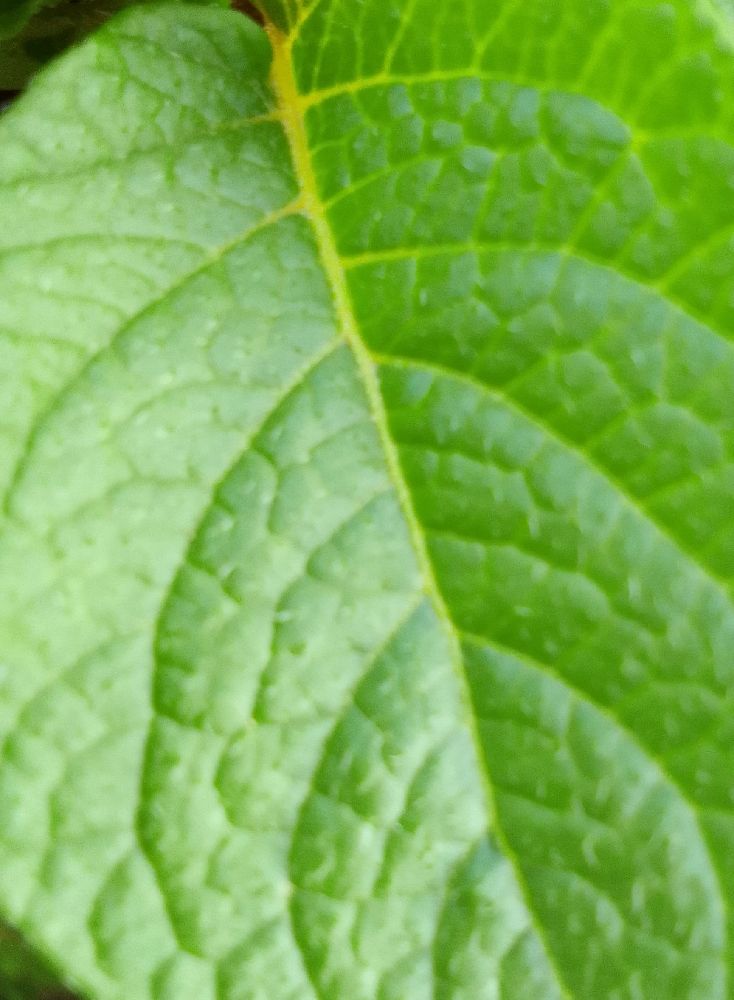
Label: Healthy